Derman-Ostroh National Nature Park

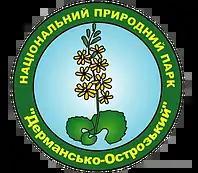
Park logo

The climate of Derman-Ostroh is "Humid continental climate, warm summer" (Köppen climate classification (Dfb)). This climate is characterized by large swings in temperature, both diurnally and seasonally, with mild summers and cold, snowy winters.